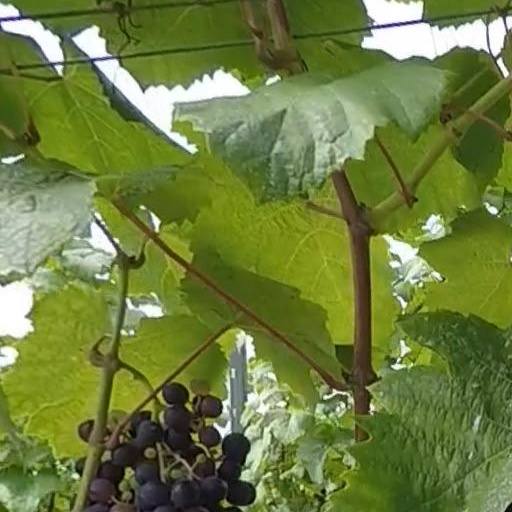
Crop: grape